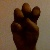
The image shows a hand gesture representing the letter 'E' in Indian Sign Language.